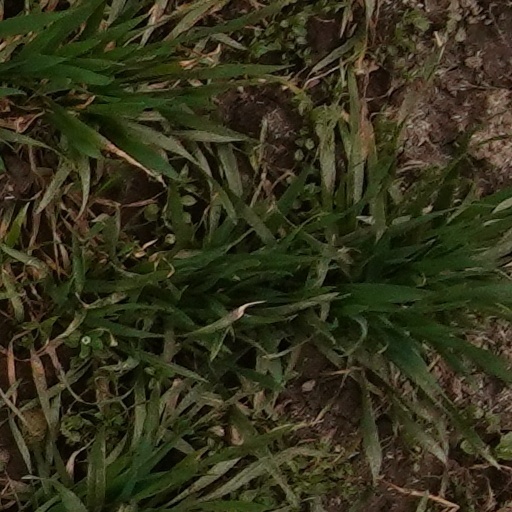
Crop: wheat